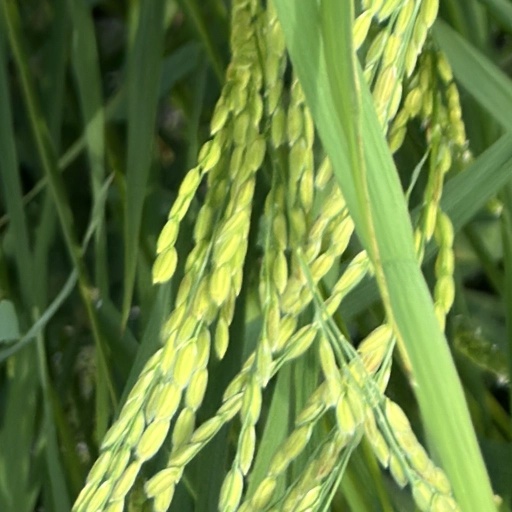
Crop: rice